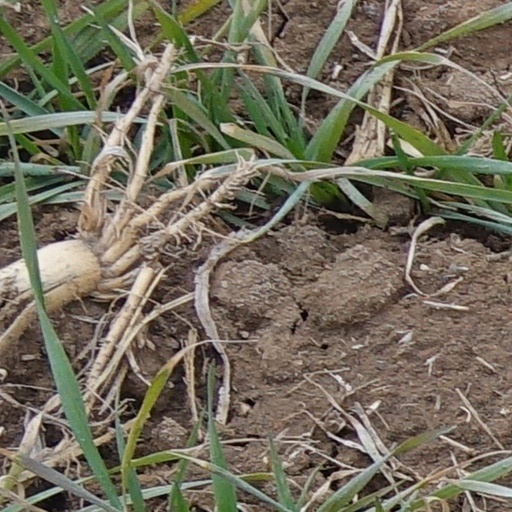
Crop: wheat